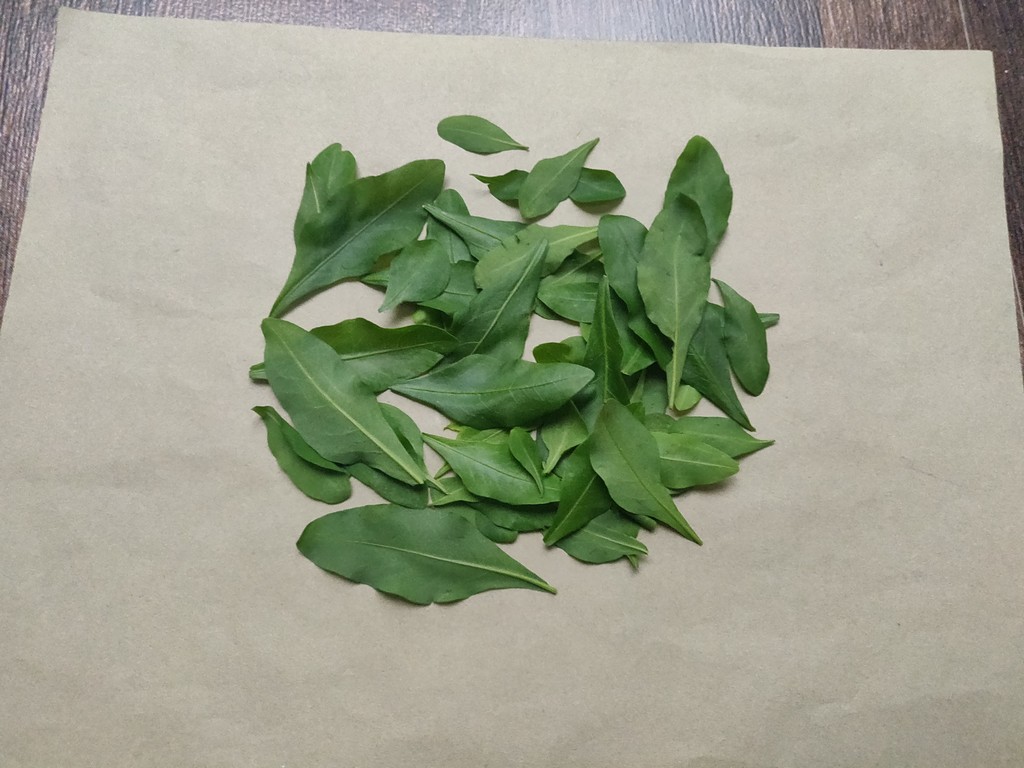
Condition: Healthy
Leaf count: multiple
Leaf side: unknown